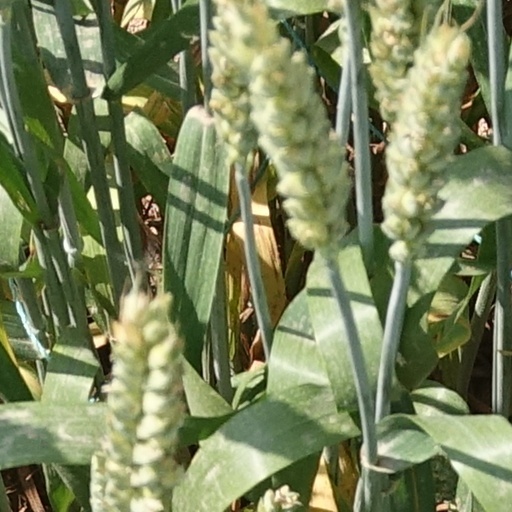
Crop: wheat